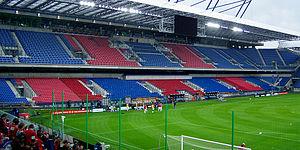
Le Wisła Cracovie est un club polonais omnisports basé à Cracovie et fondé en 1906. Cet article traite de sa section football.